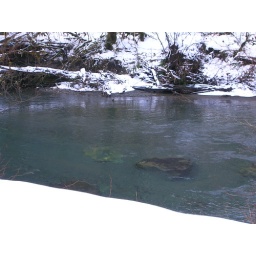
clear water beside the &amp;quot;road&amp;quot;.